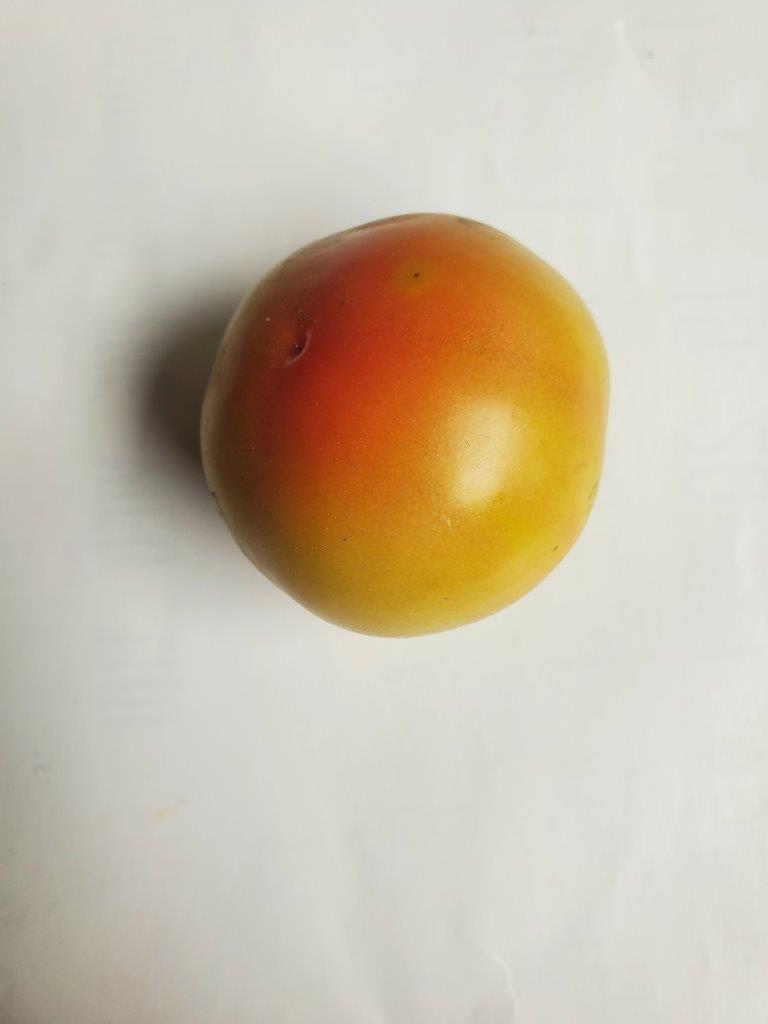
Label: Fresh